Gilburri

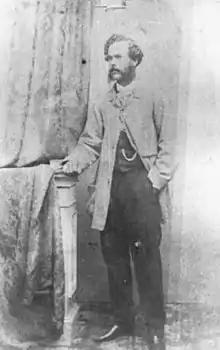
John O'Connell Bligh captured Fahy in 1854

On 11 October 1854, Walker referred to his report from 2 January 1854, of a collision between the Wide Bay Aboriginal people and the Native Police when the group had resisted the passing of the police at Obi Creek. The cause of the collision had been unknown. Although a wanted Aboriginal man named Durobberee was present, Walker had not thought this sufficient. The Aboriginal people easily escaped. Walker later reported he had discovered that the real reason was to prevent the police from observing a runaway convict named Gilberry. Walker wrote that he had arranged a plan for his capture. It had appeared strange to Walker that none of the patrol parties had ever discovered the tracks of this man as the track of a white man was different from that of an Aborigine. However, this could be explained as some of the women followed Gilburri and covered his tracks.